An Annapolis Story

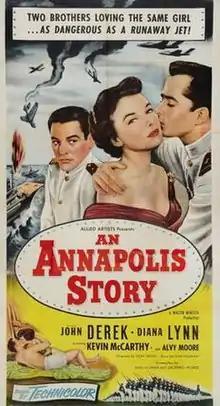
Theatrical Film Poster

An Annapolis Story (alternative titles: The Blue and Gold and Navy Air Patrol) is a 1955 American drama film directed by Don Siegel and starring John Derek, Diana Lynn and Kevin McCarthy. The film was a product of the newly formed Allied Artists company but with a low budget.